HMAS Australia (D84)

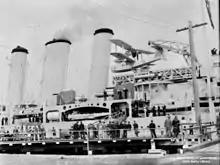
A Supermarine Walrus stowed on "Australia"s catapult while the ship was alongside in Brisbane during 1937

"Australia" was designed to carry a single amphibious aircraft: a Supermarine Seagull III aircraft, which was replaced in 1936 by a Supermarine Walrus. Both aircraft were operated by the Royal Australian Air Force's Fleet Co-operation Unit; initially by No. 101 Flight RAAF, which was expanded in 1936 to form No. 5 Squadron RAAF, then renumbered in 1939 to No. 9 Squadron RAAF. As the aircraft catapult was not installed until September 1935, the Seagull was initially lowered into the water by the ship's recovery crane to launch under its own power. The catapult and Walrus were removed in October 1944.